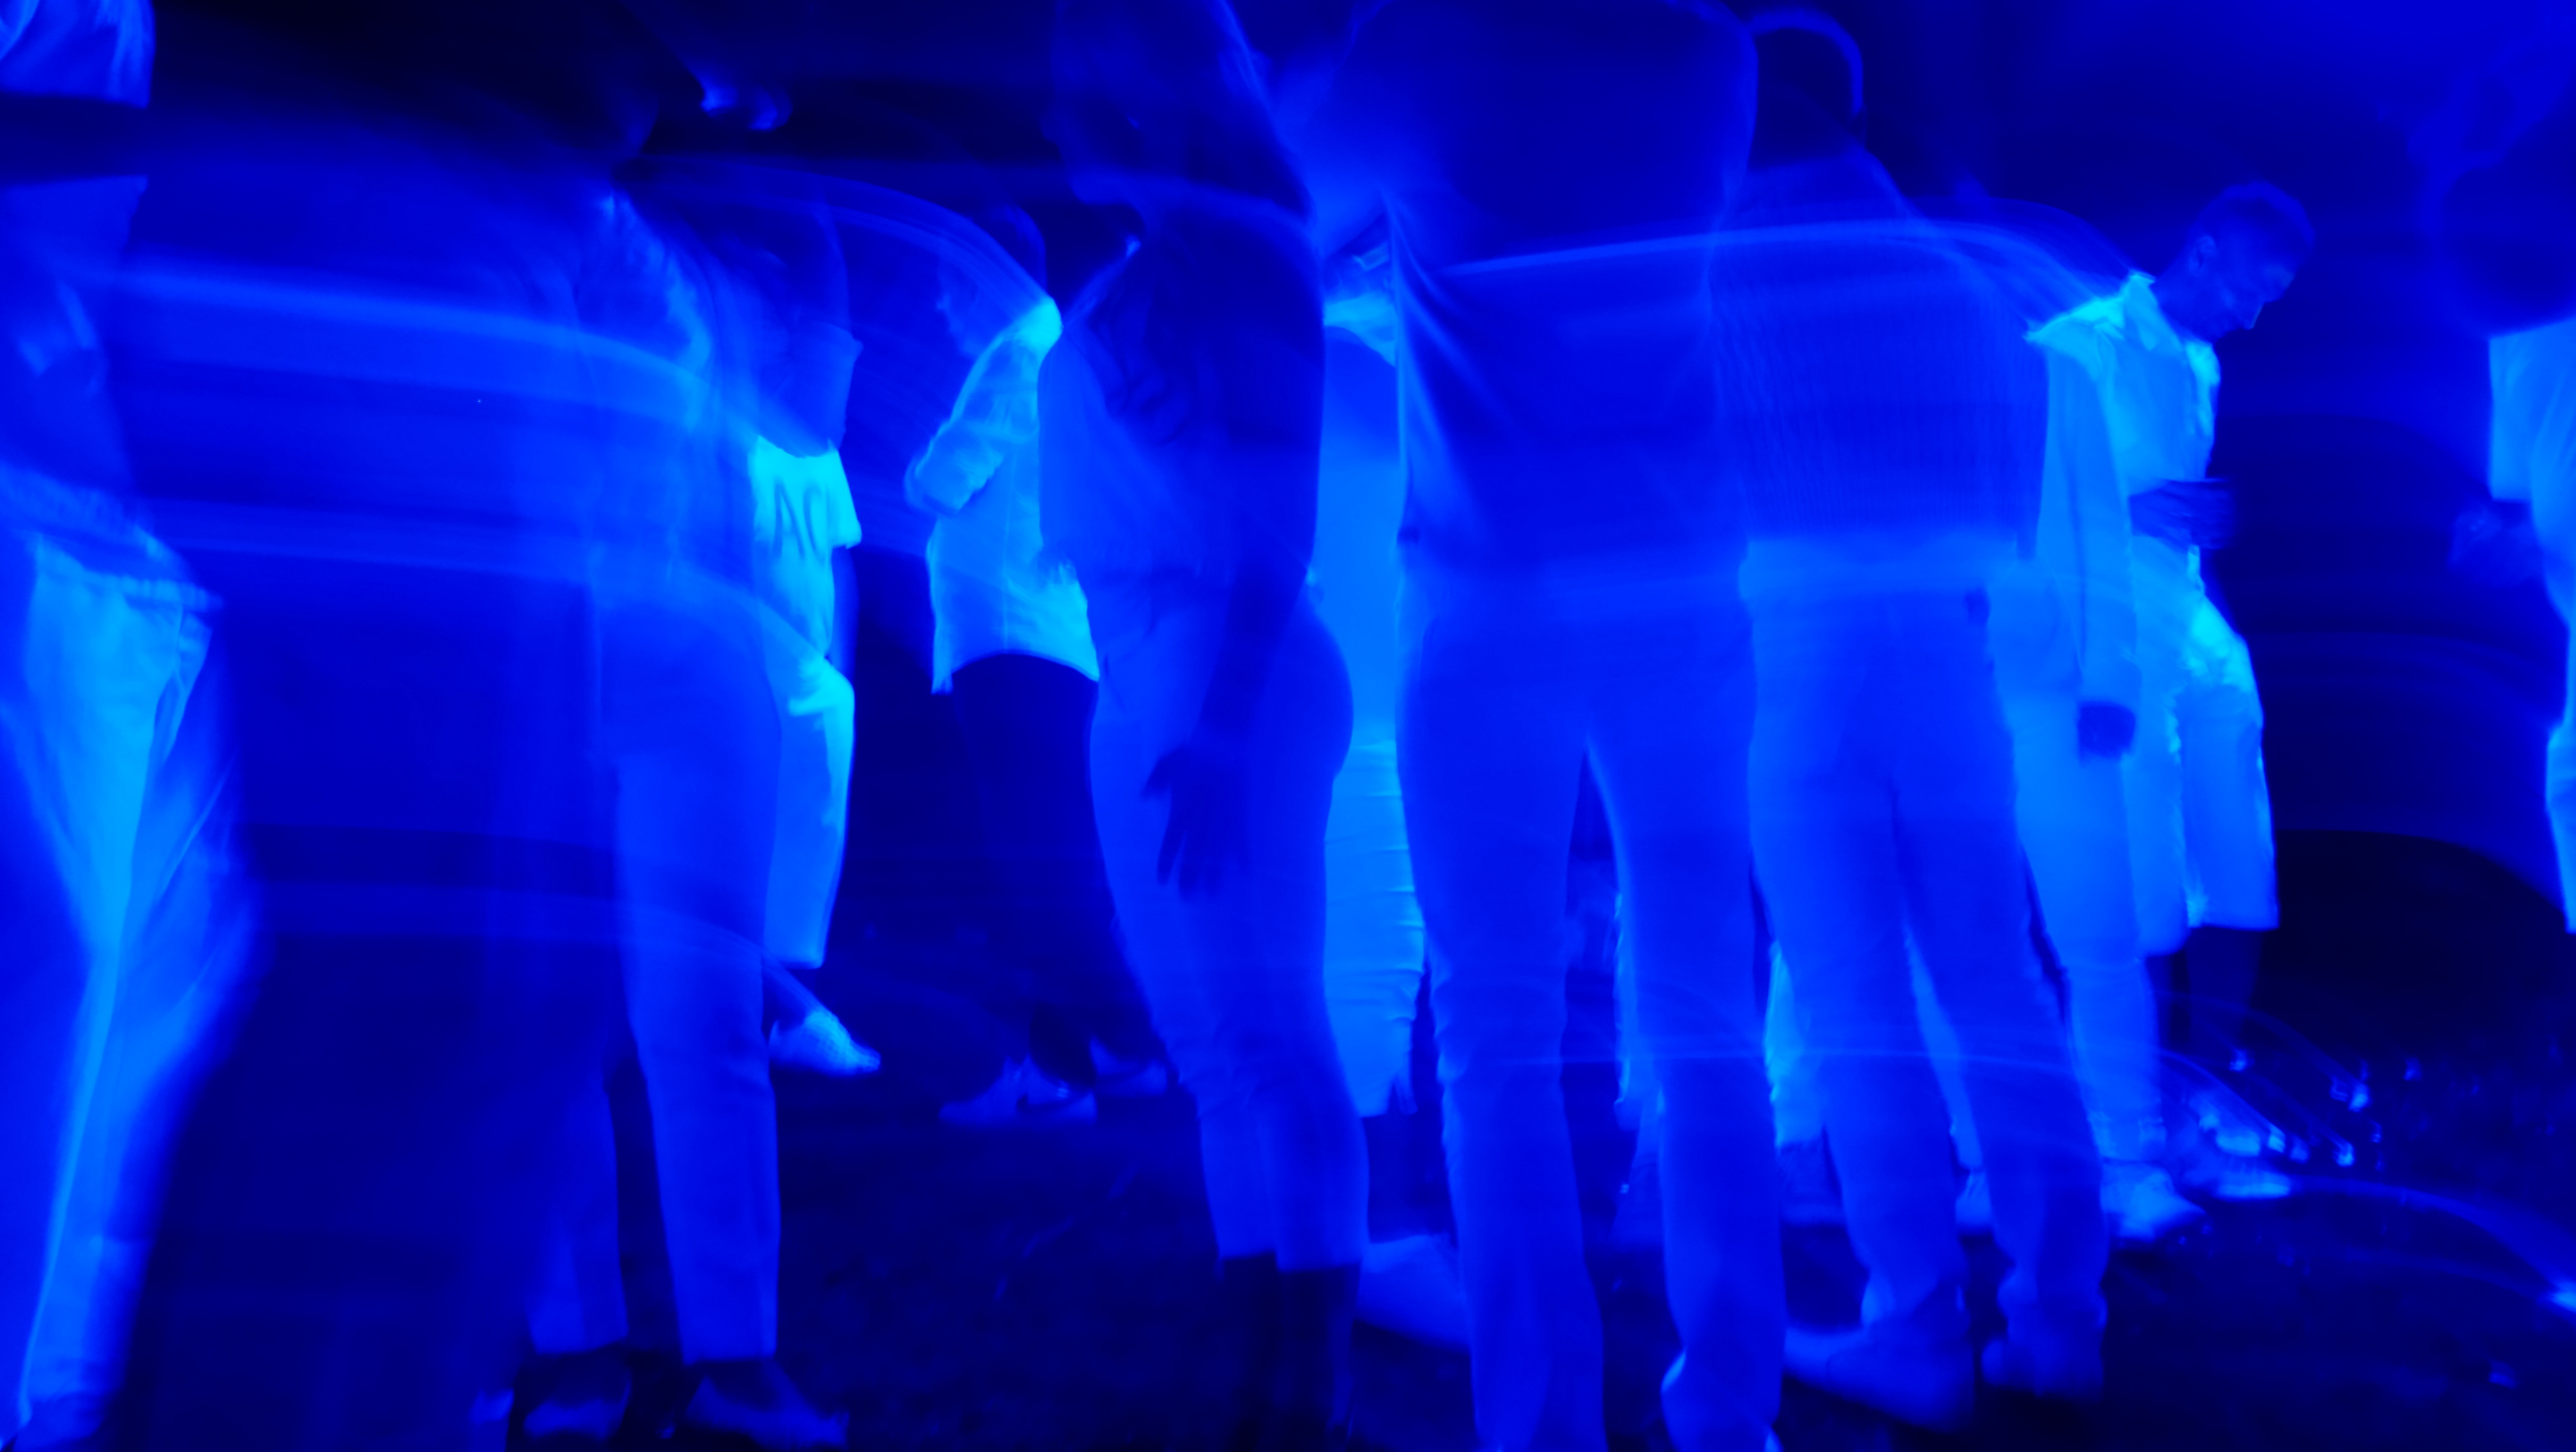
outdoor, light, people, white, night, ice, dance, blue, party, blue light, uv light, outdoor party, night party